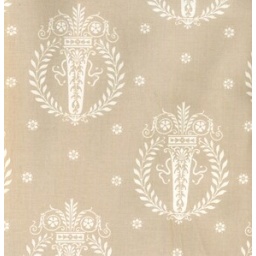
french hat box by tanya whelan for free spirit fabrics